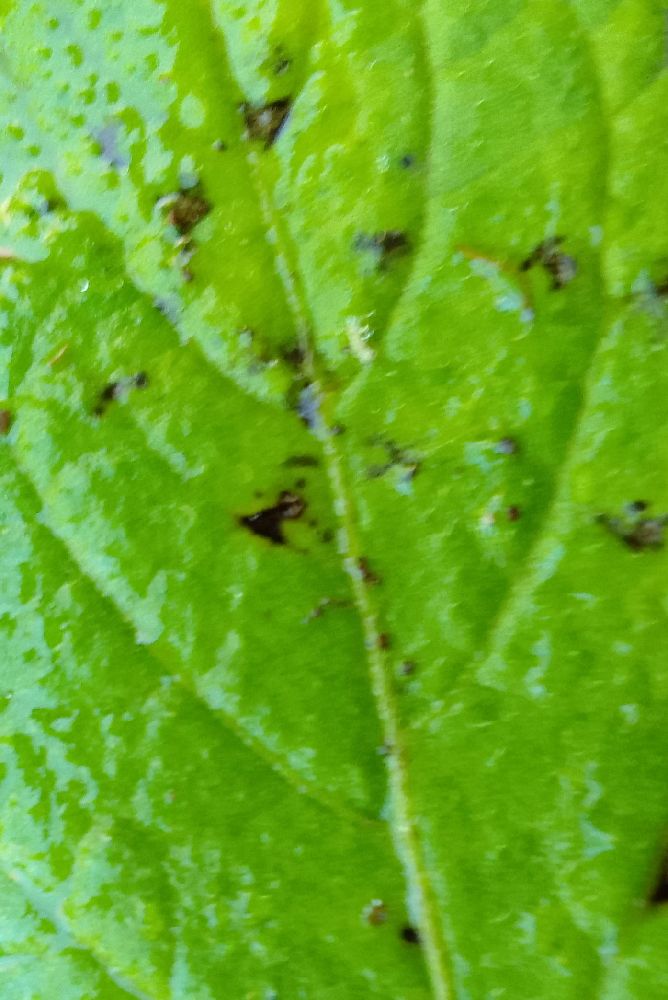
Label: Early blight